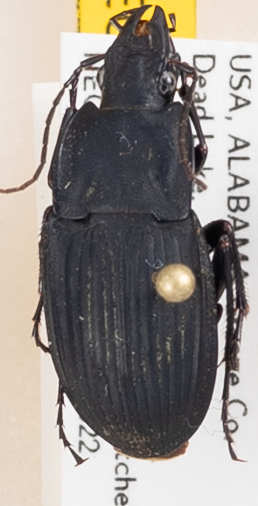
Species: Dicaelus furvus furvus
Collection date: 2017-08-22
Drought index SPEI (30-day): -0.144
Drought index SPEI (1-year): -0.114
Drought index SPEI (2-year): -0.018